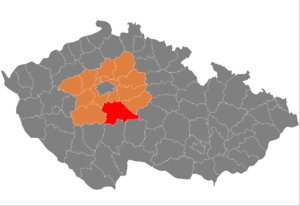
Le district de Benešov est une subdivision de la région de Bohême-Centrale, en Tchéquie. Son chef-lieu est la ville de Benešov.